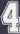
Number: 4